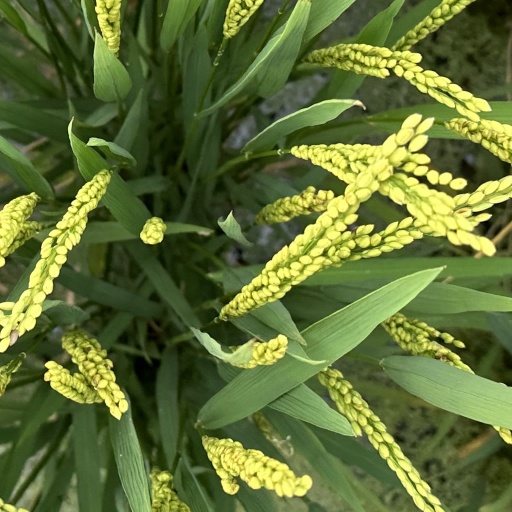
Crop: rice